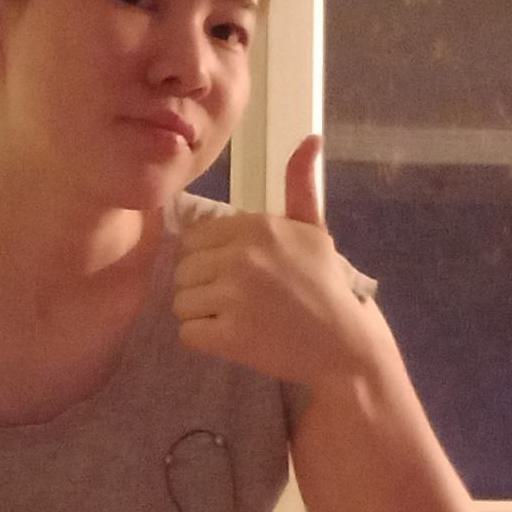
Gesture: like